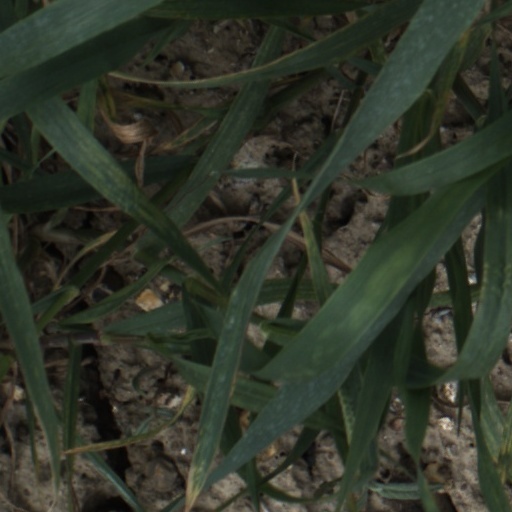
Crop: wheat